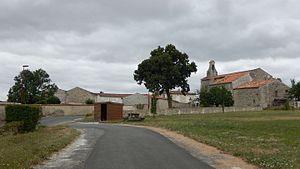
Le village de la Chapelle-Bâton, commune d'Antezant-la-Chapelle.
Antezant-la-Chapelle est une commune du Sud-Ouest de la France située dans le département de la Charente-Maritime.